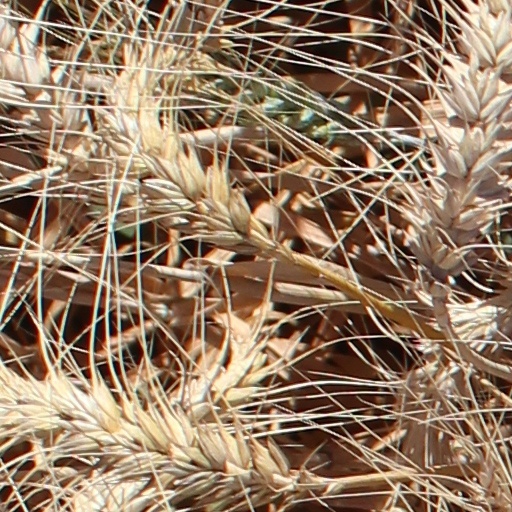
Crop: wheat